Adam Guettel

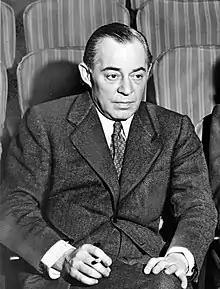
Adam Guettel is the grandson of composer Richard Rodgers

Guettel was born on December 16, 1964, to film executive Henry Guettel and writer/composer Mary Rodgers, daughter of famed composer Richard Rodgers, and was raised on the Upper West Side of New York City. Despite his mother starting her career writing musicals, Rodgers had moved on to novels by the time Guettel was born, so music was not a constant in his childhood home .